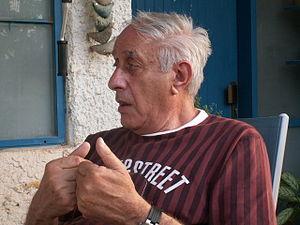
Ralph Klein, également connu sous le nom de Raphael Ram, né le 29 juillet 1931 à Berlin et décédé le 7 août 2008 à Tel HaShomer, est un joueur et entraîneur israélien de basket-ball.